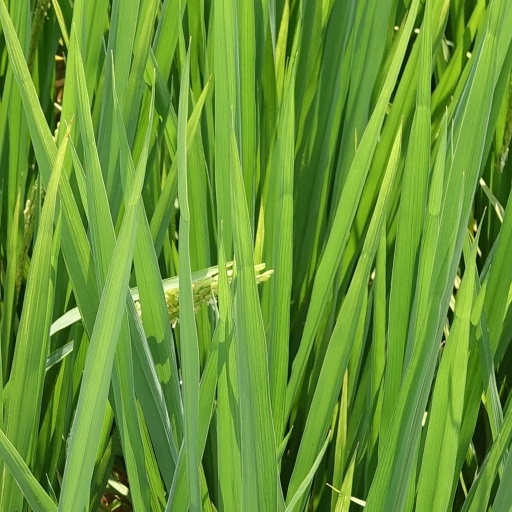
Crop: rice